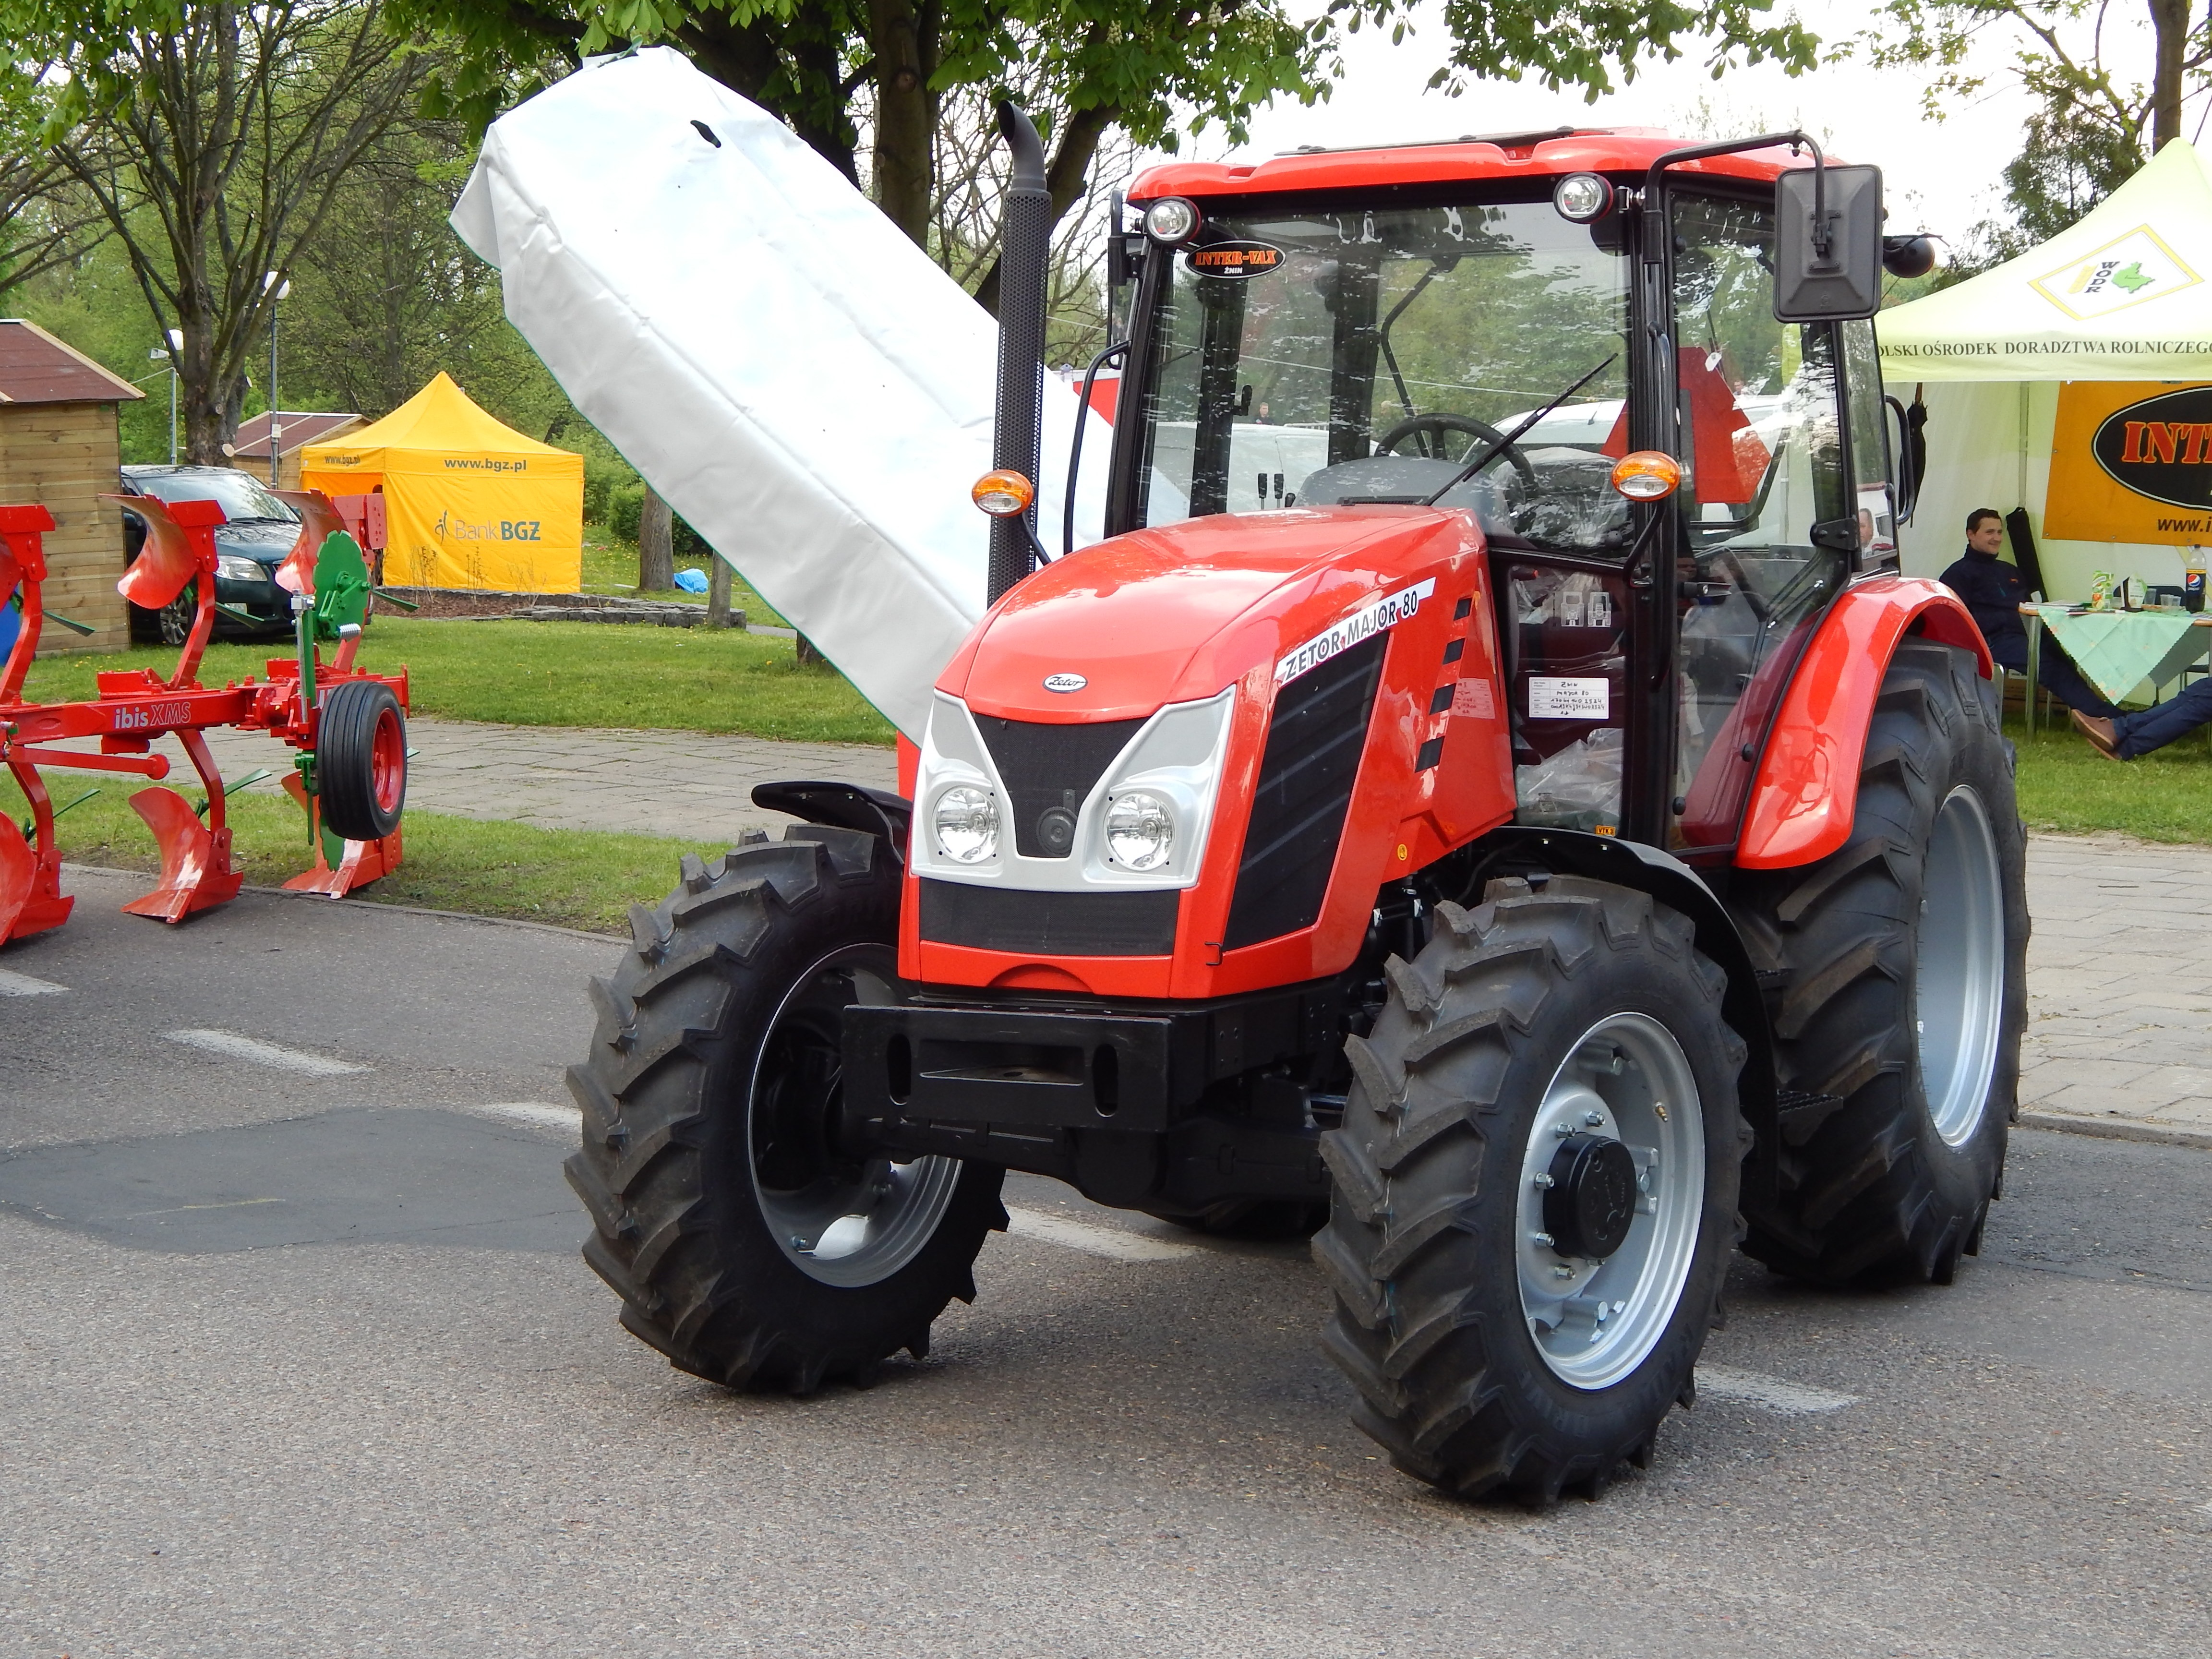
tractor, wheel, vehicle, agriculture, agricultural machine, agricultural machinery, land vehicle